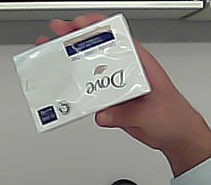
Product: dove_soap